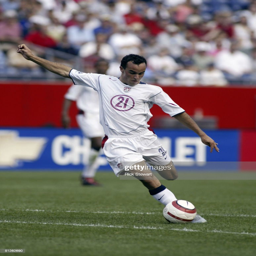
# takes a shot against constitutional republic in a qualifier .